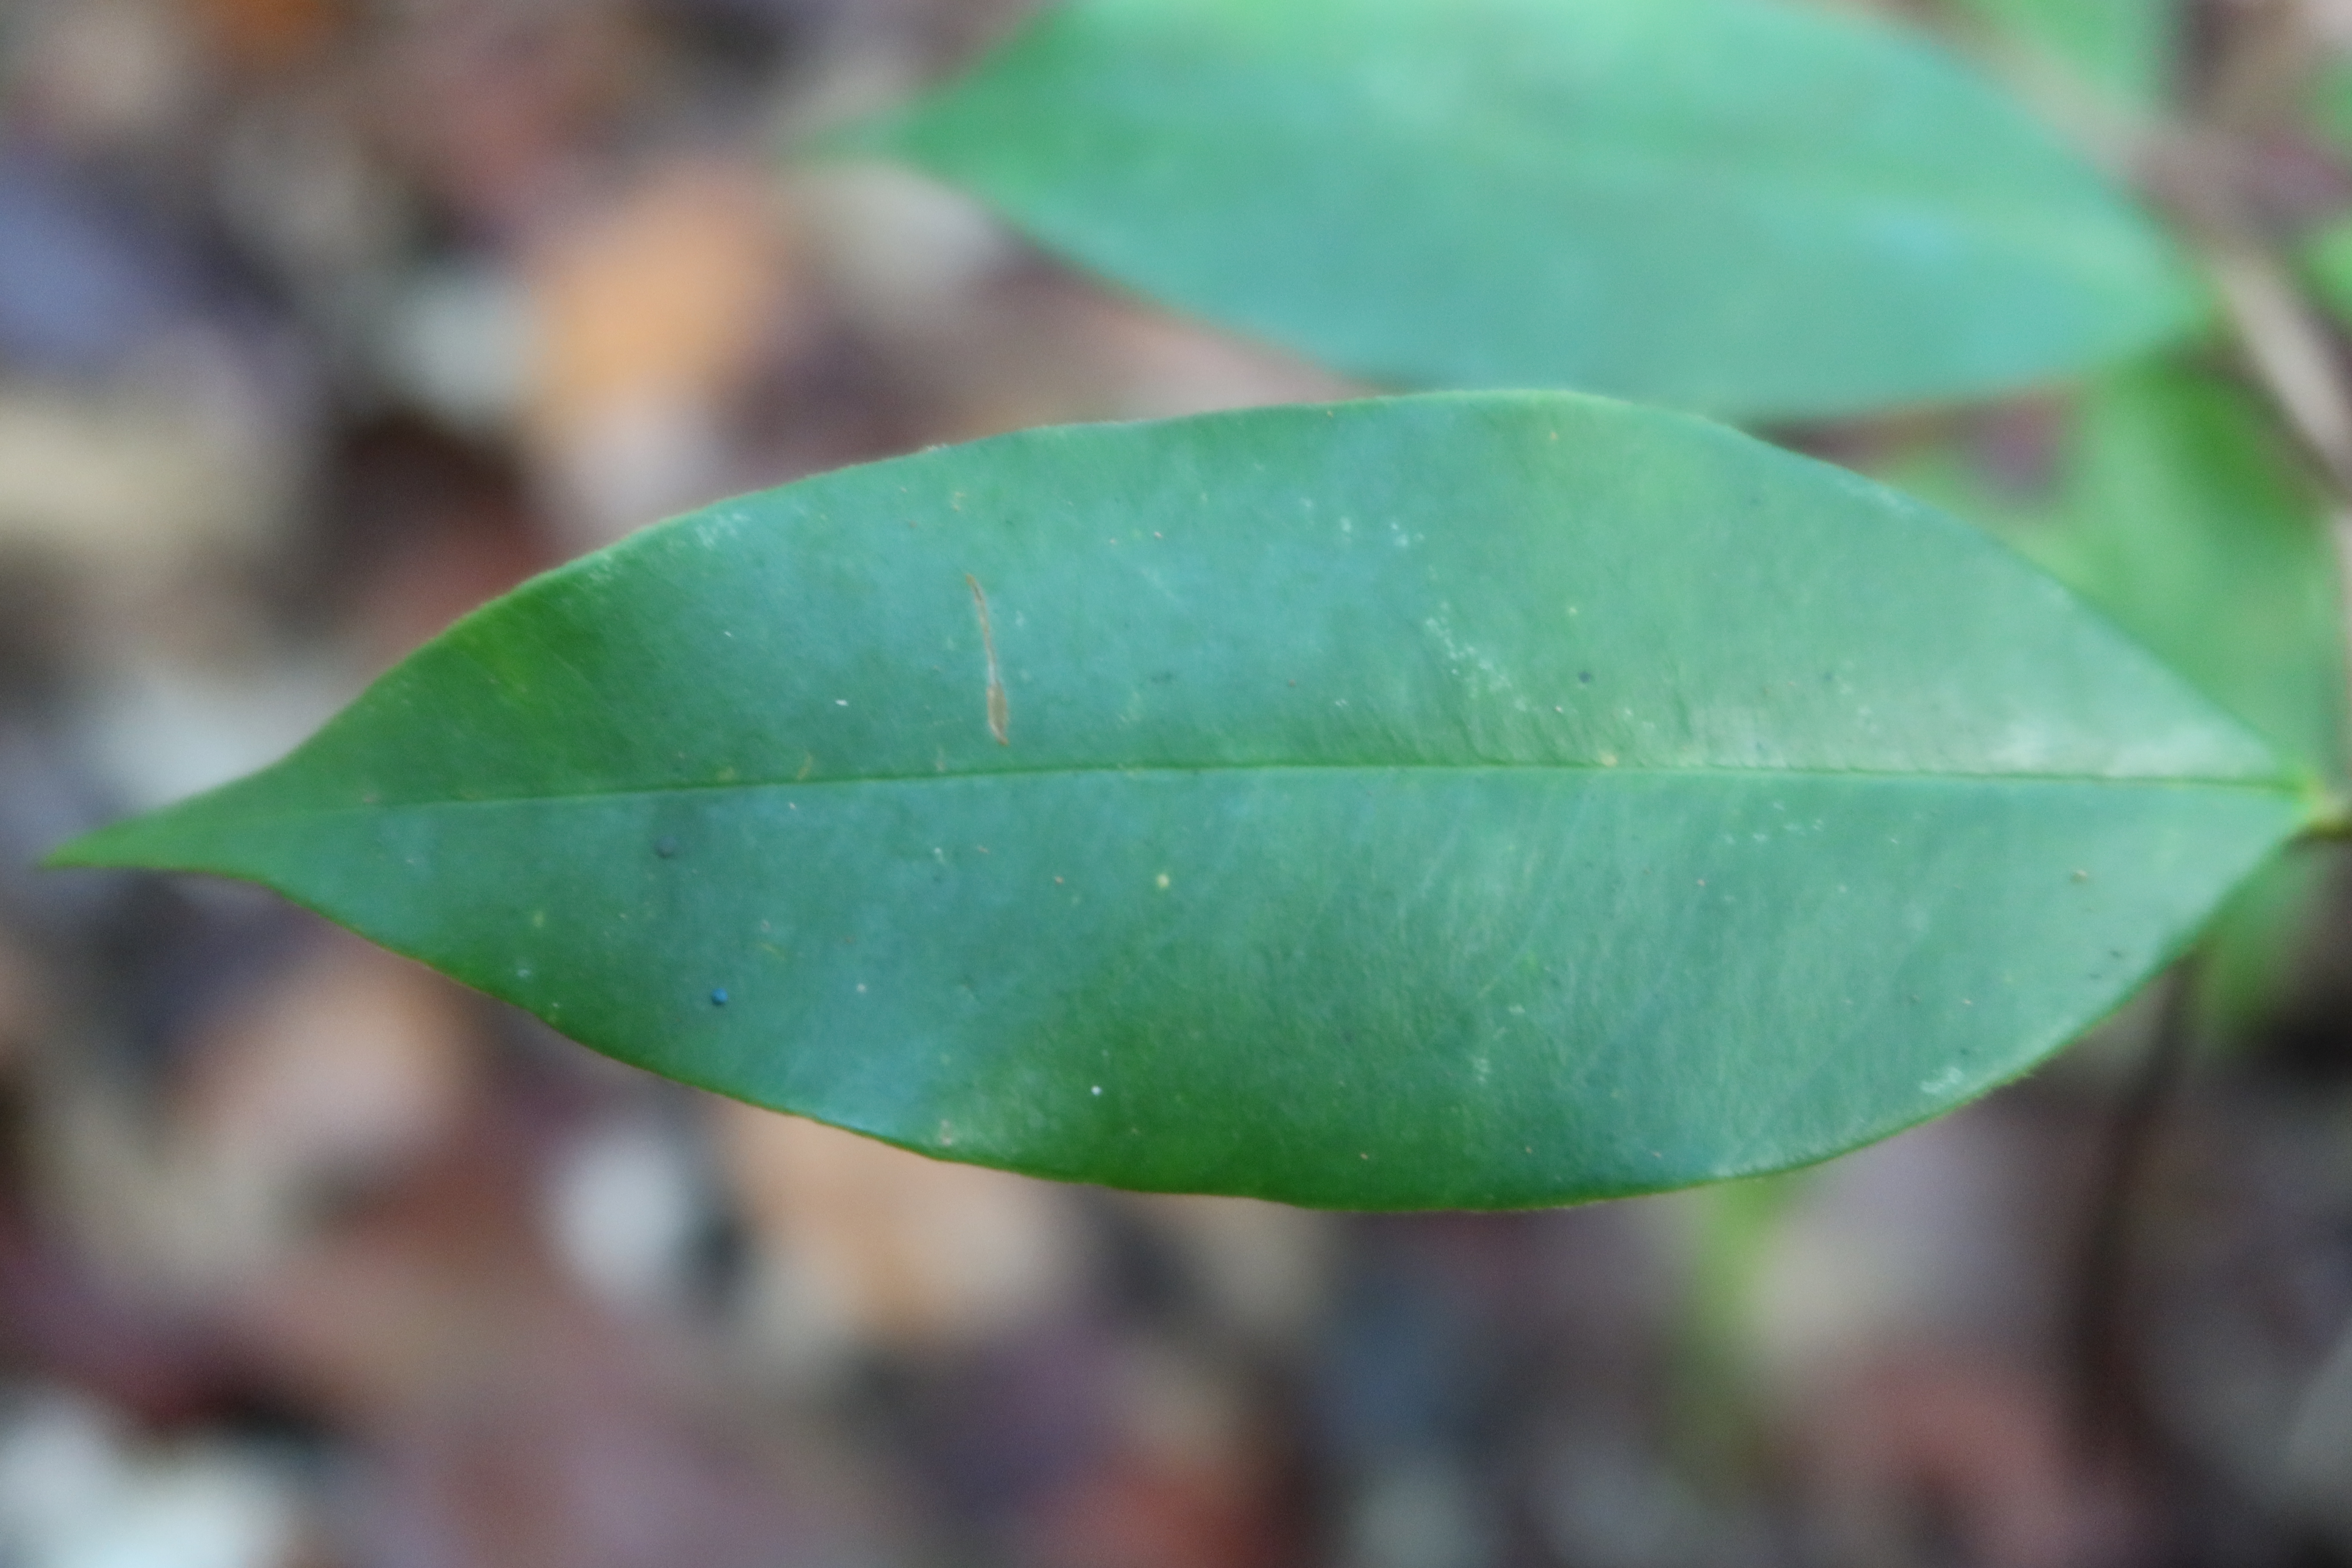
Label: Brown spots